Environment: real
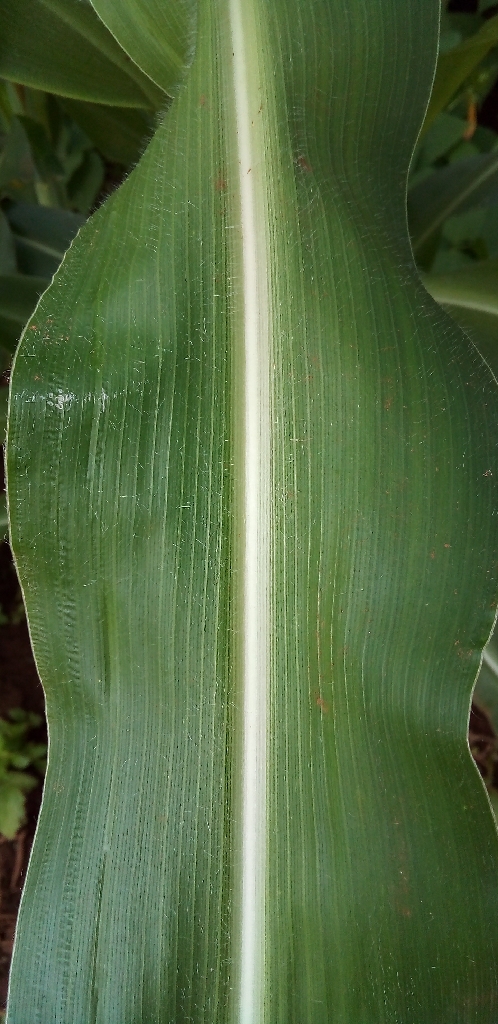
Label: healthy